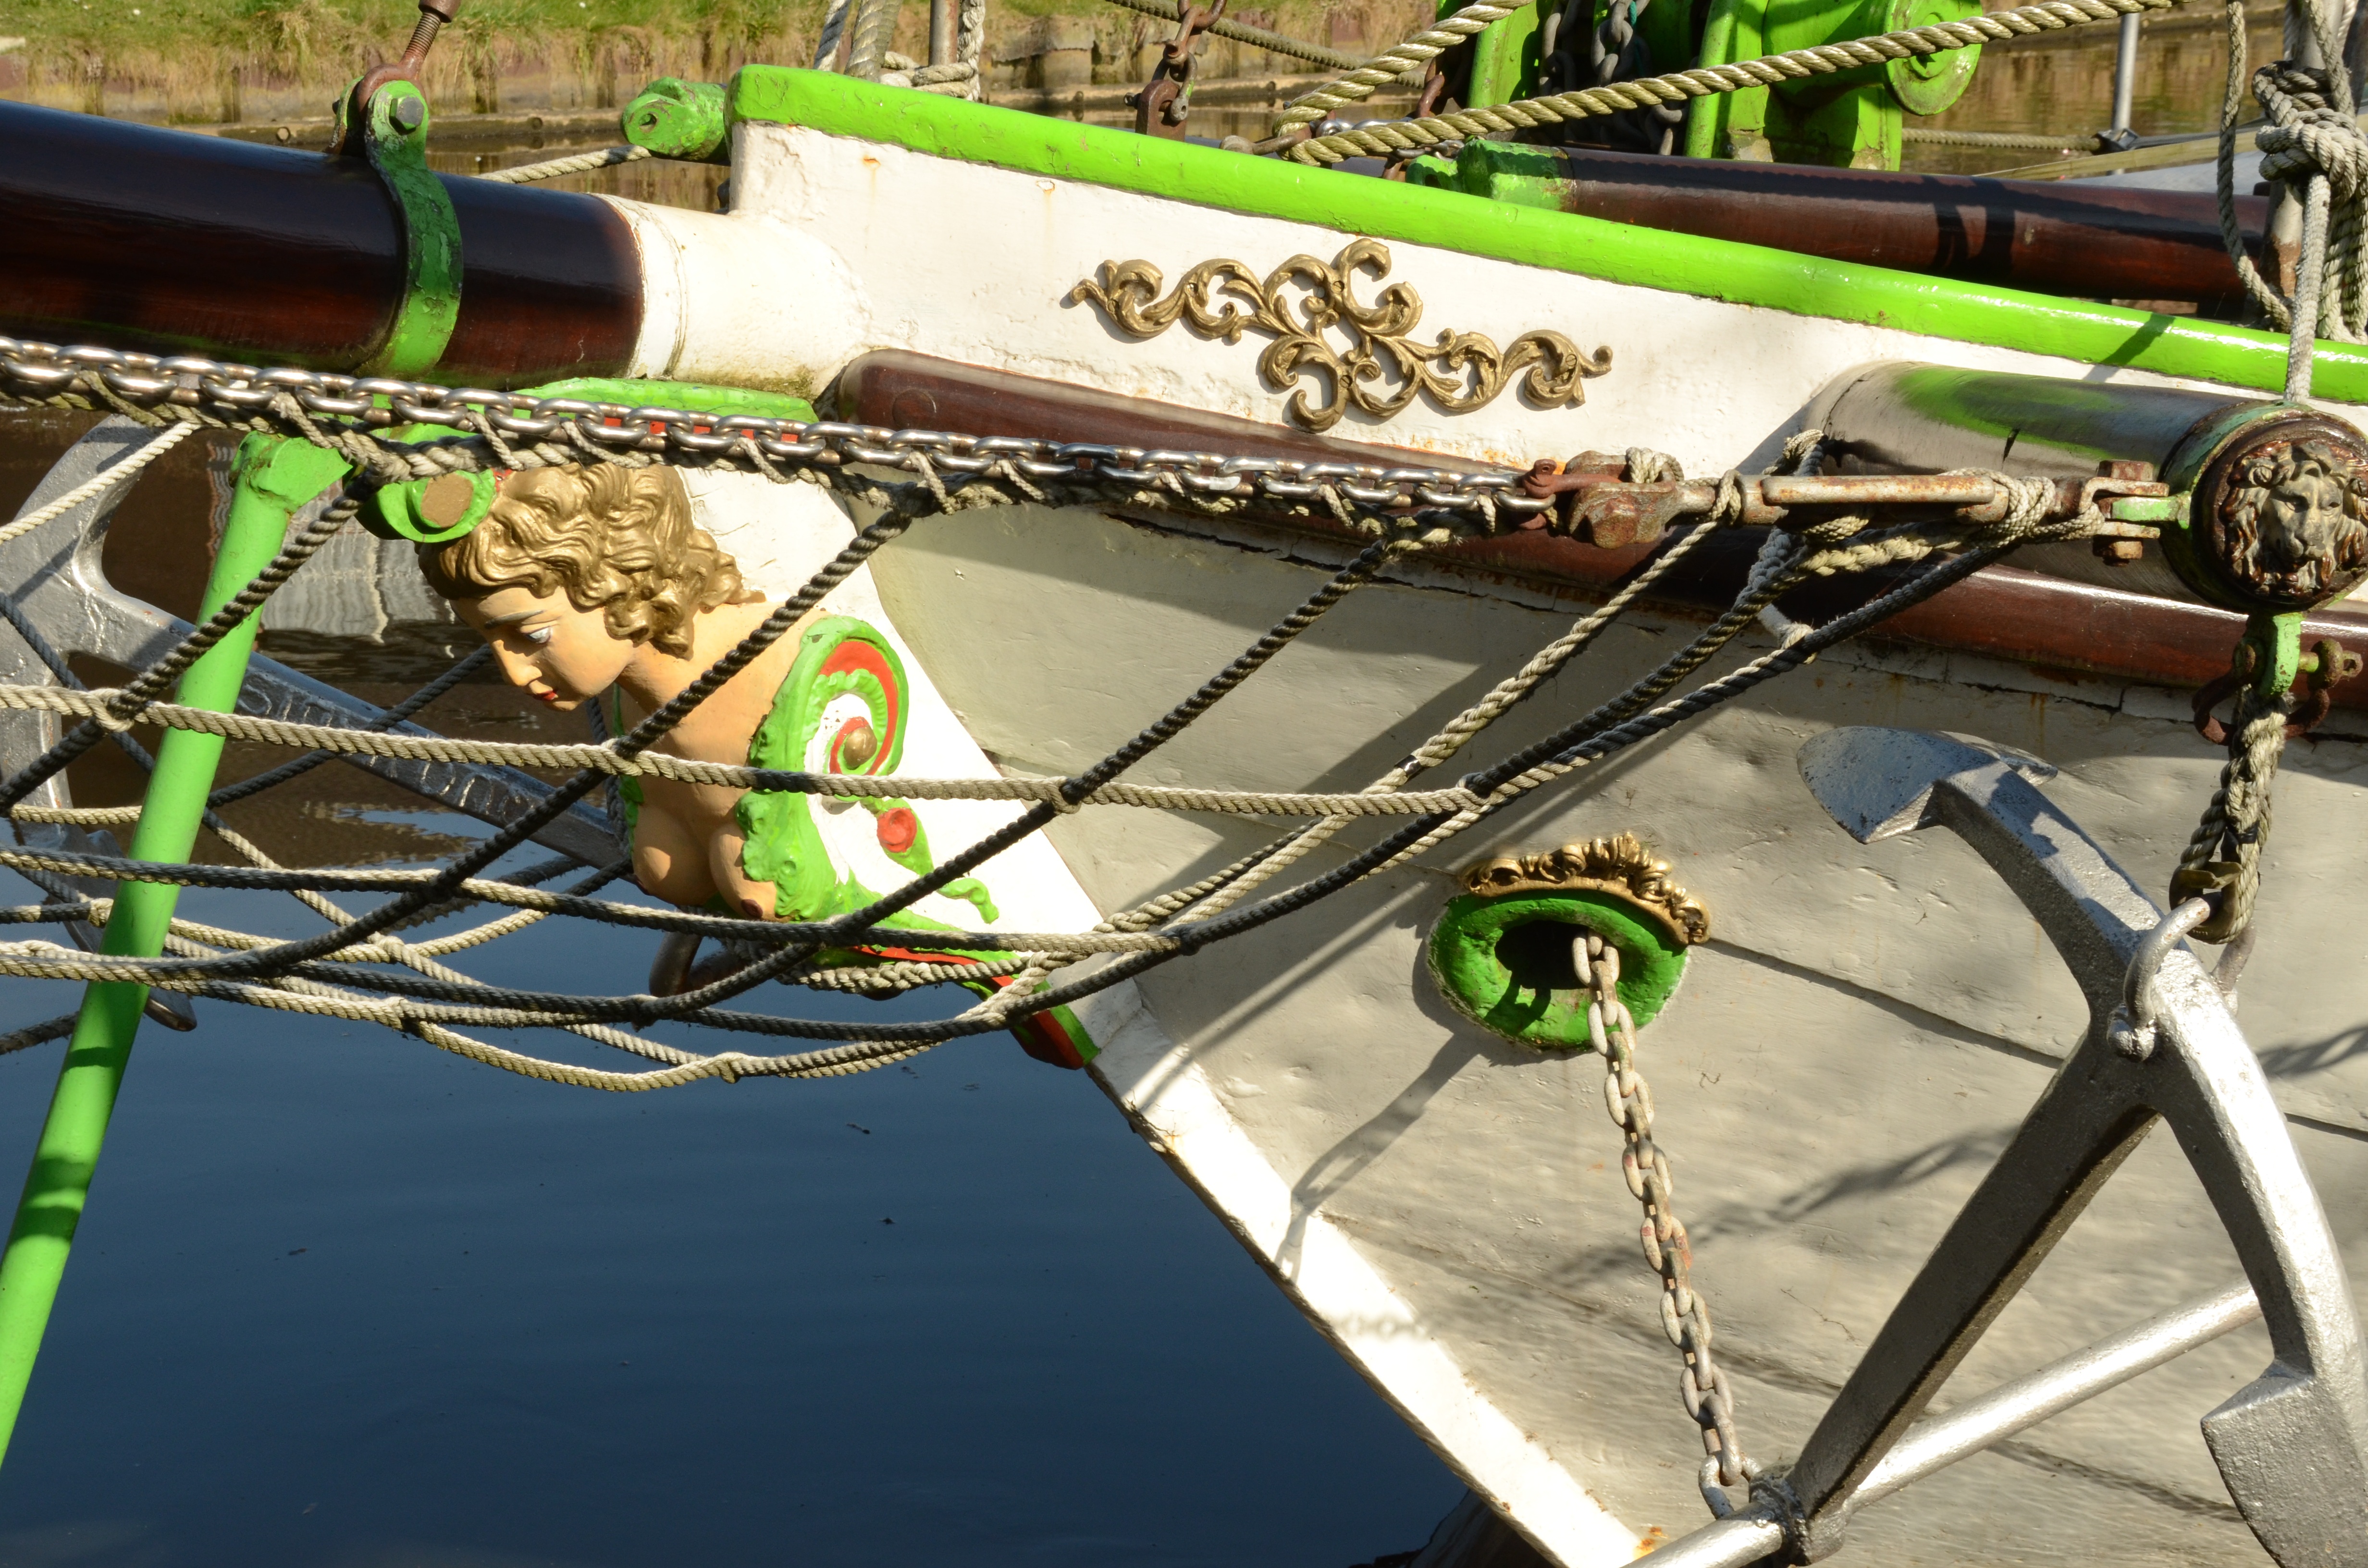
bicycle, ship, vehicle, mast, rigging, weapon, sports equipment, anchor, bow, figurehead, bow and arrow